List of non-marine molluscs of Metropolitan France

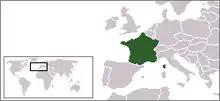
Location of France

The non-marine molluscs of France are a part of the molluscan fauna of Metropolitan France (including Corsica).